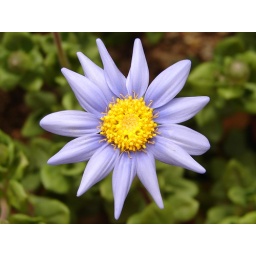
My new camera (SONY DSC-H1) was a good choice. I found this little flower in Osaka castle park.